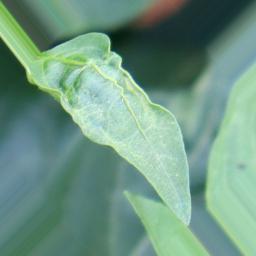
Label: healthy